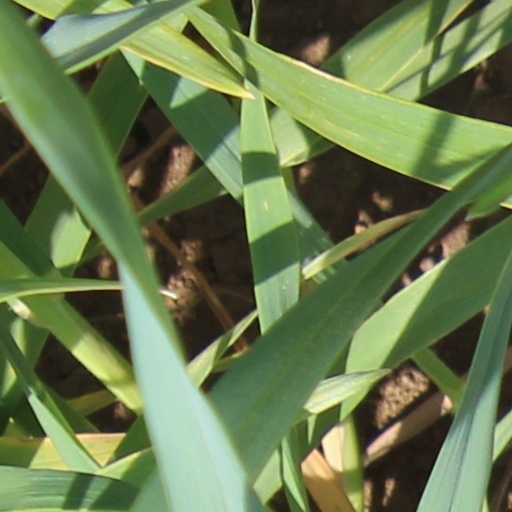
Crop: wheat